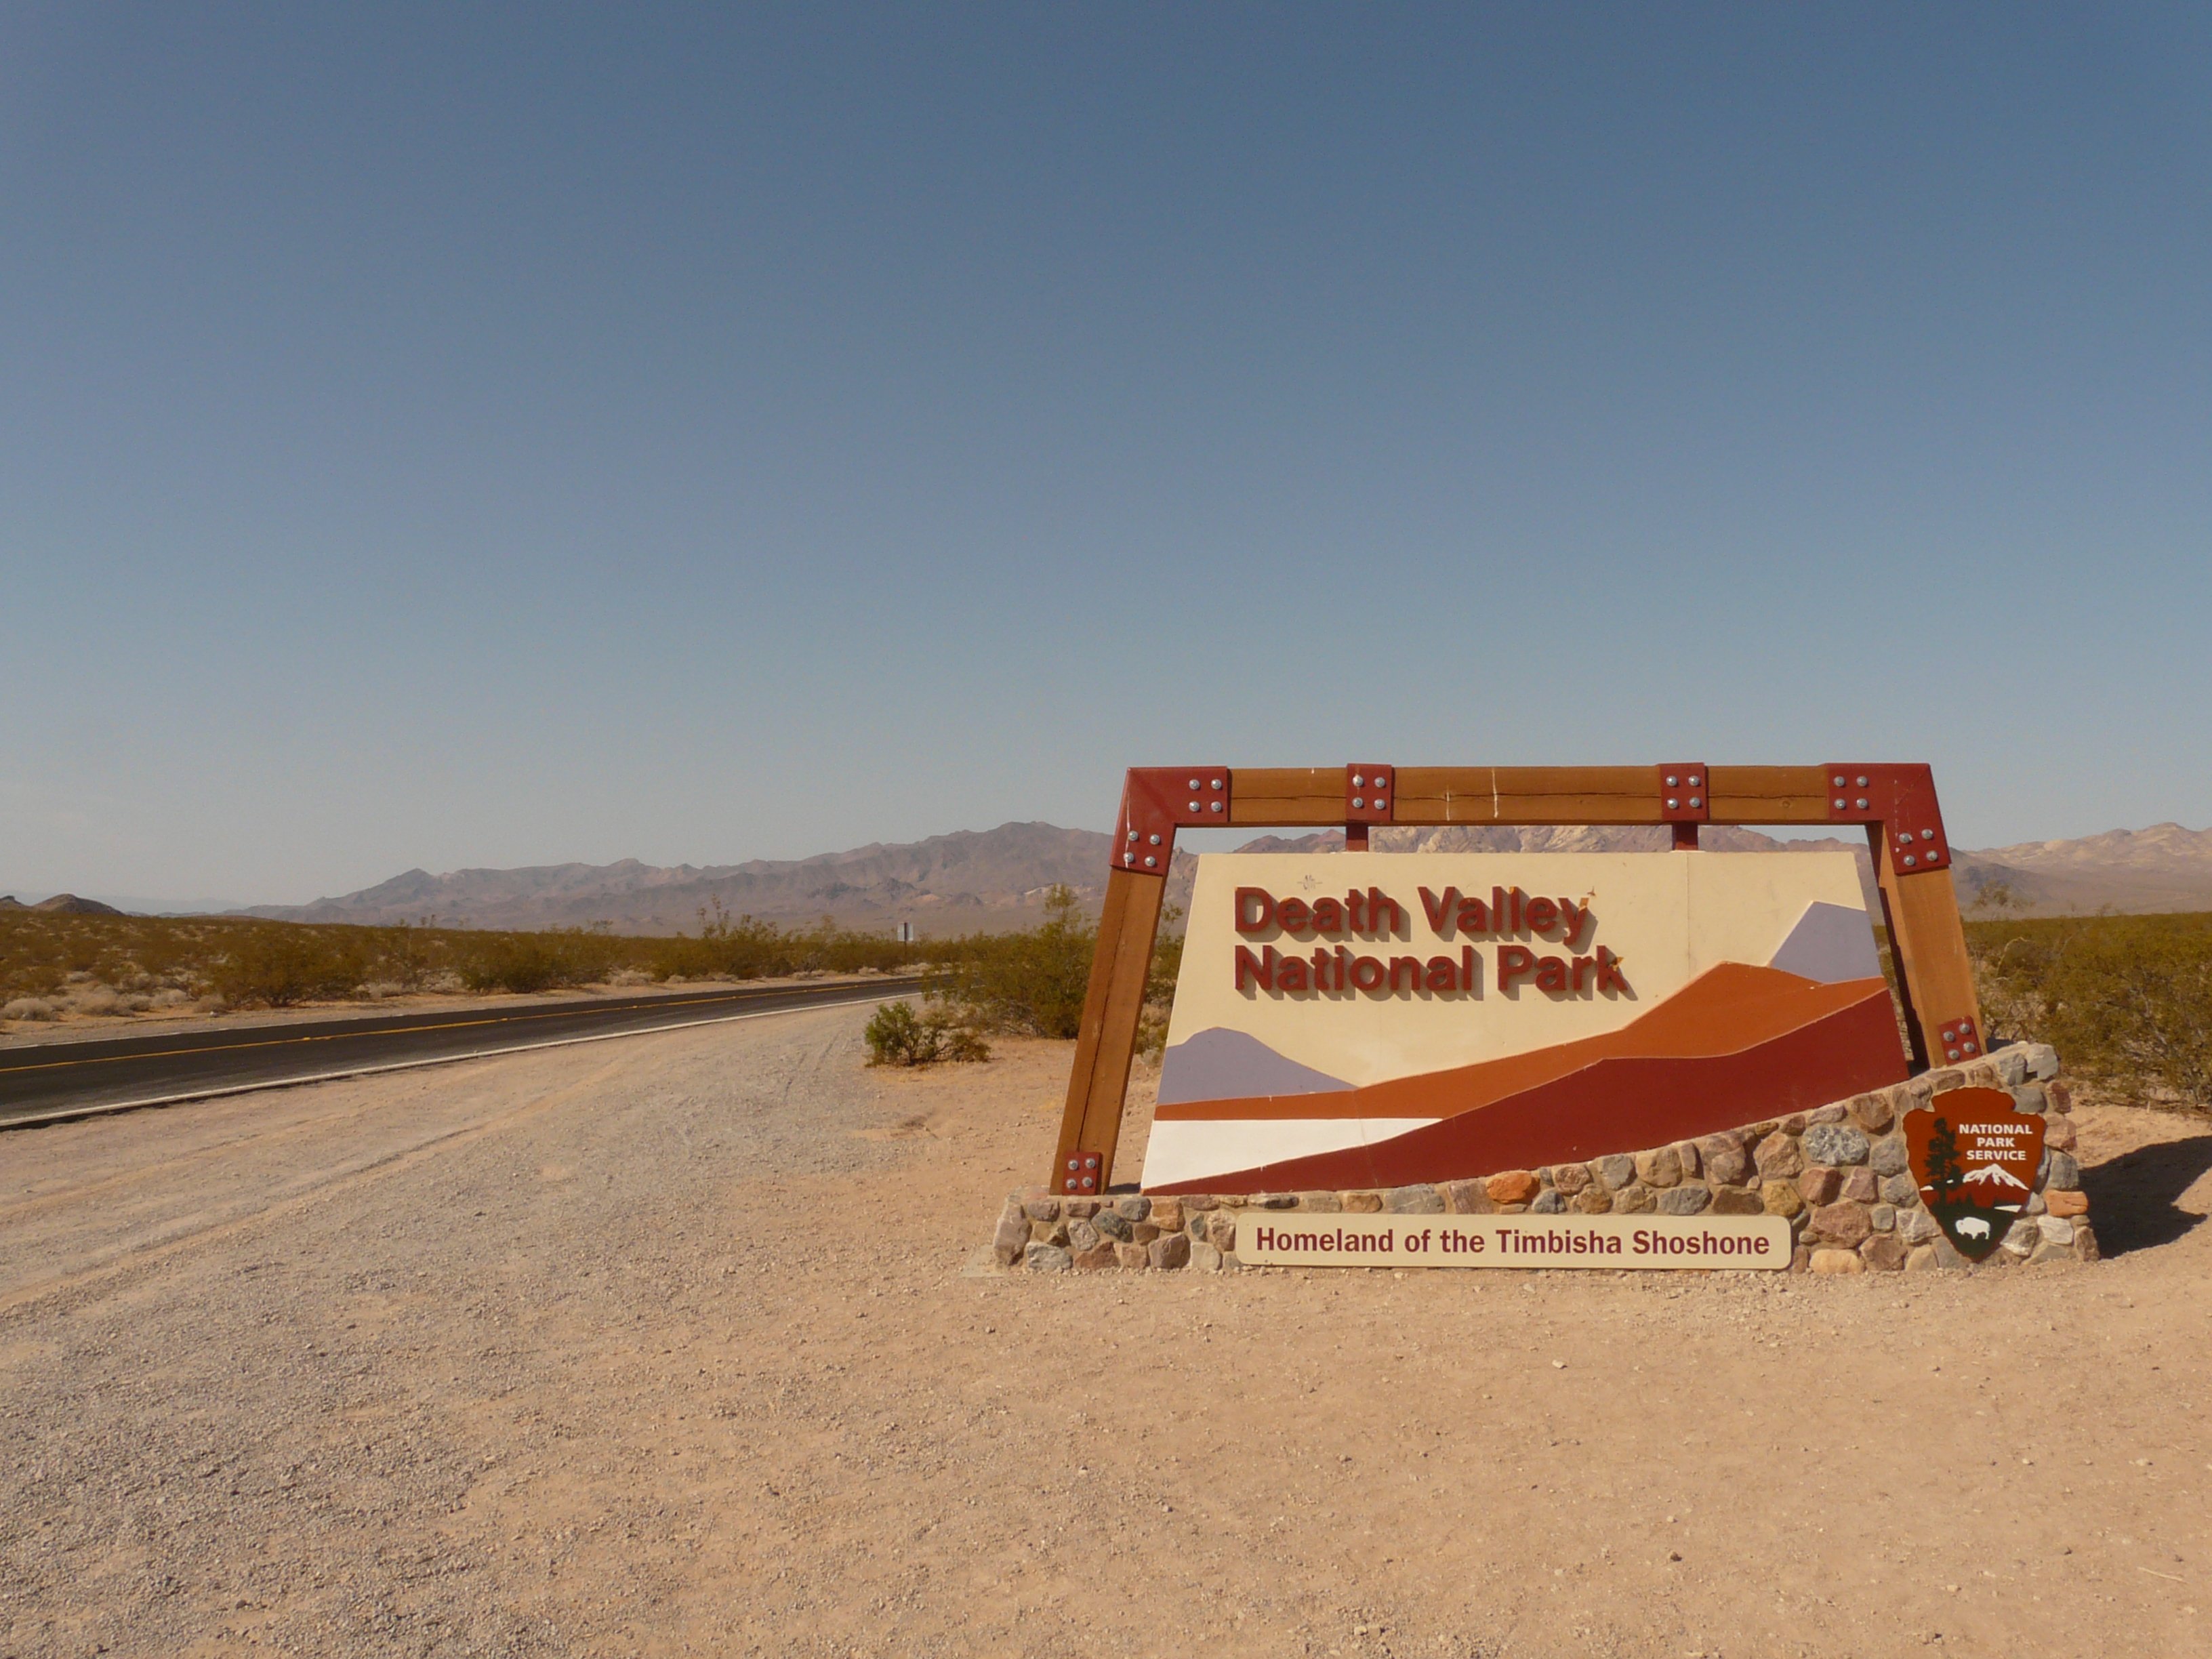
beach, landscape, coast, sand, desert, travel, park, national park, california, mojave desert, road trip, shield, habitat, directory, sahara, death valley, sierra nevada, natural environment, aeolian landform, death valley national park